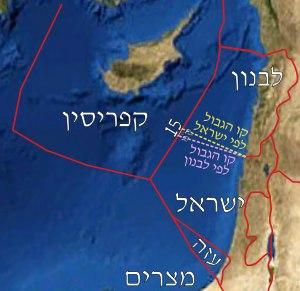
Cet article relate l'histoire de l'État d'Israël.